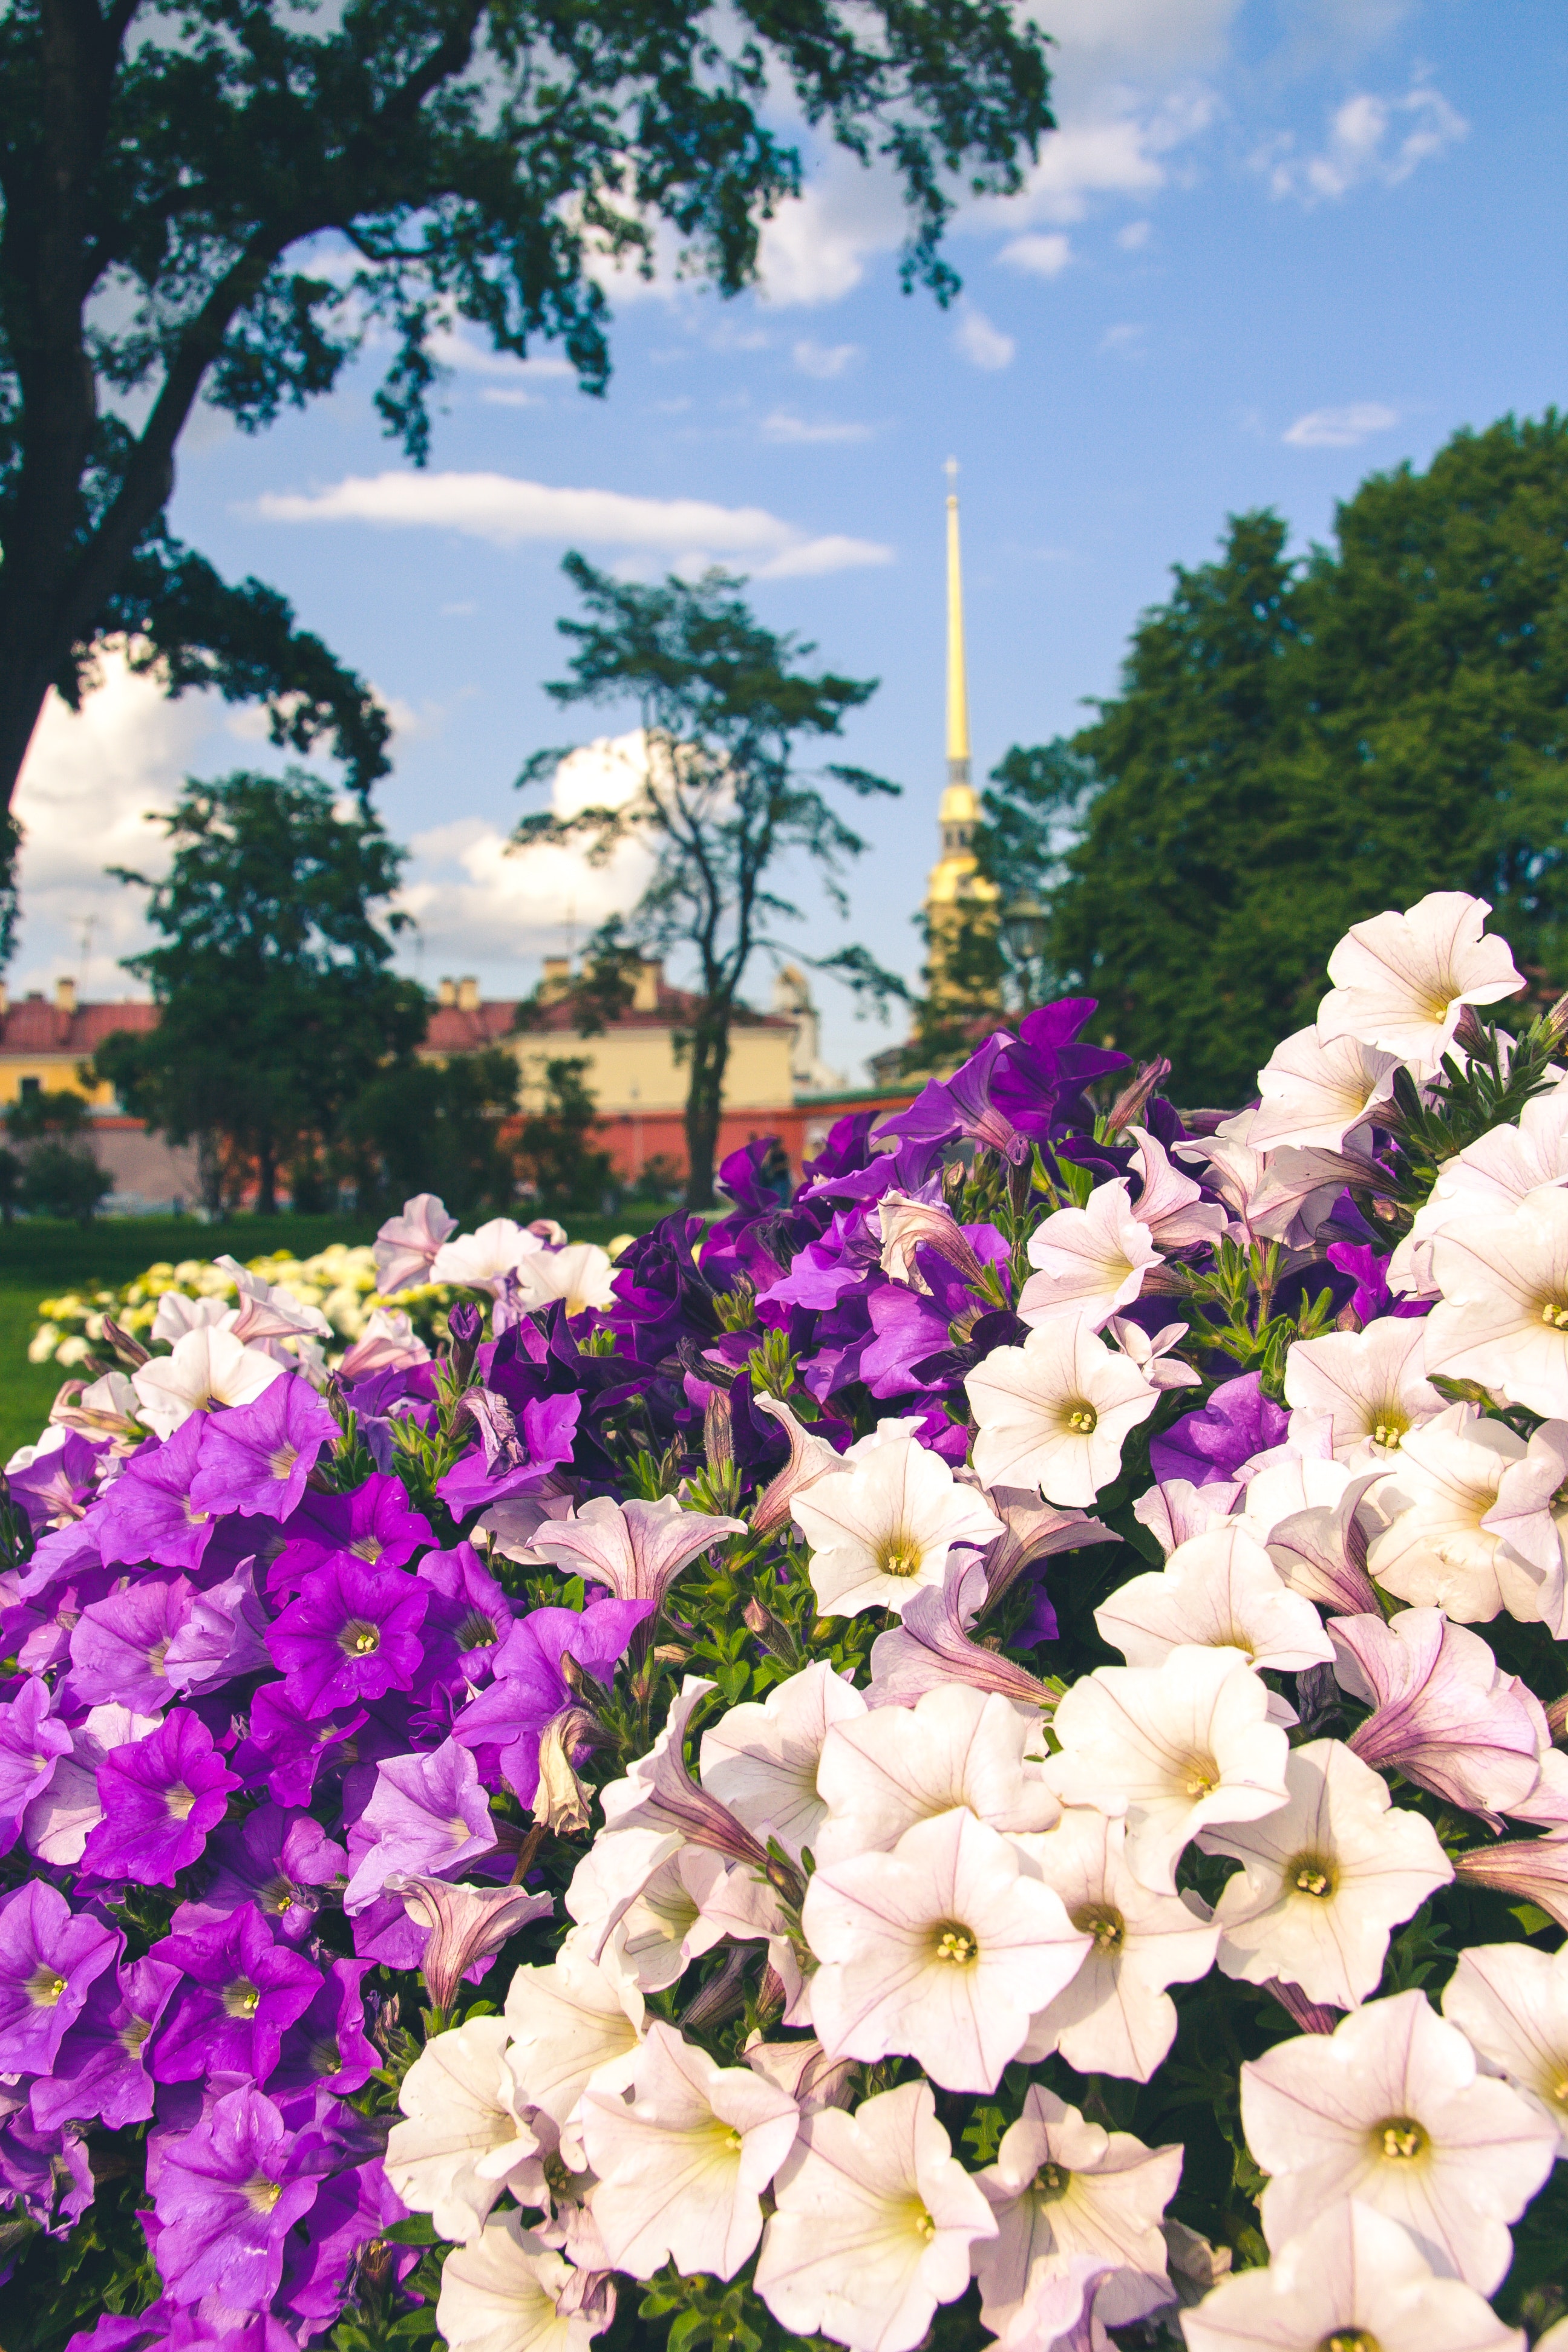
flower, purple, plant, petal, spring, violet, flowering plant, petunia, botany, sky, annual plant, wildflower, violet family, viola, garden, perennial plant